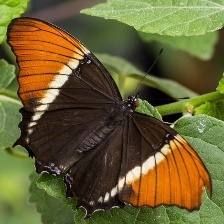
Species: BROWN SIPROETA